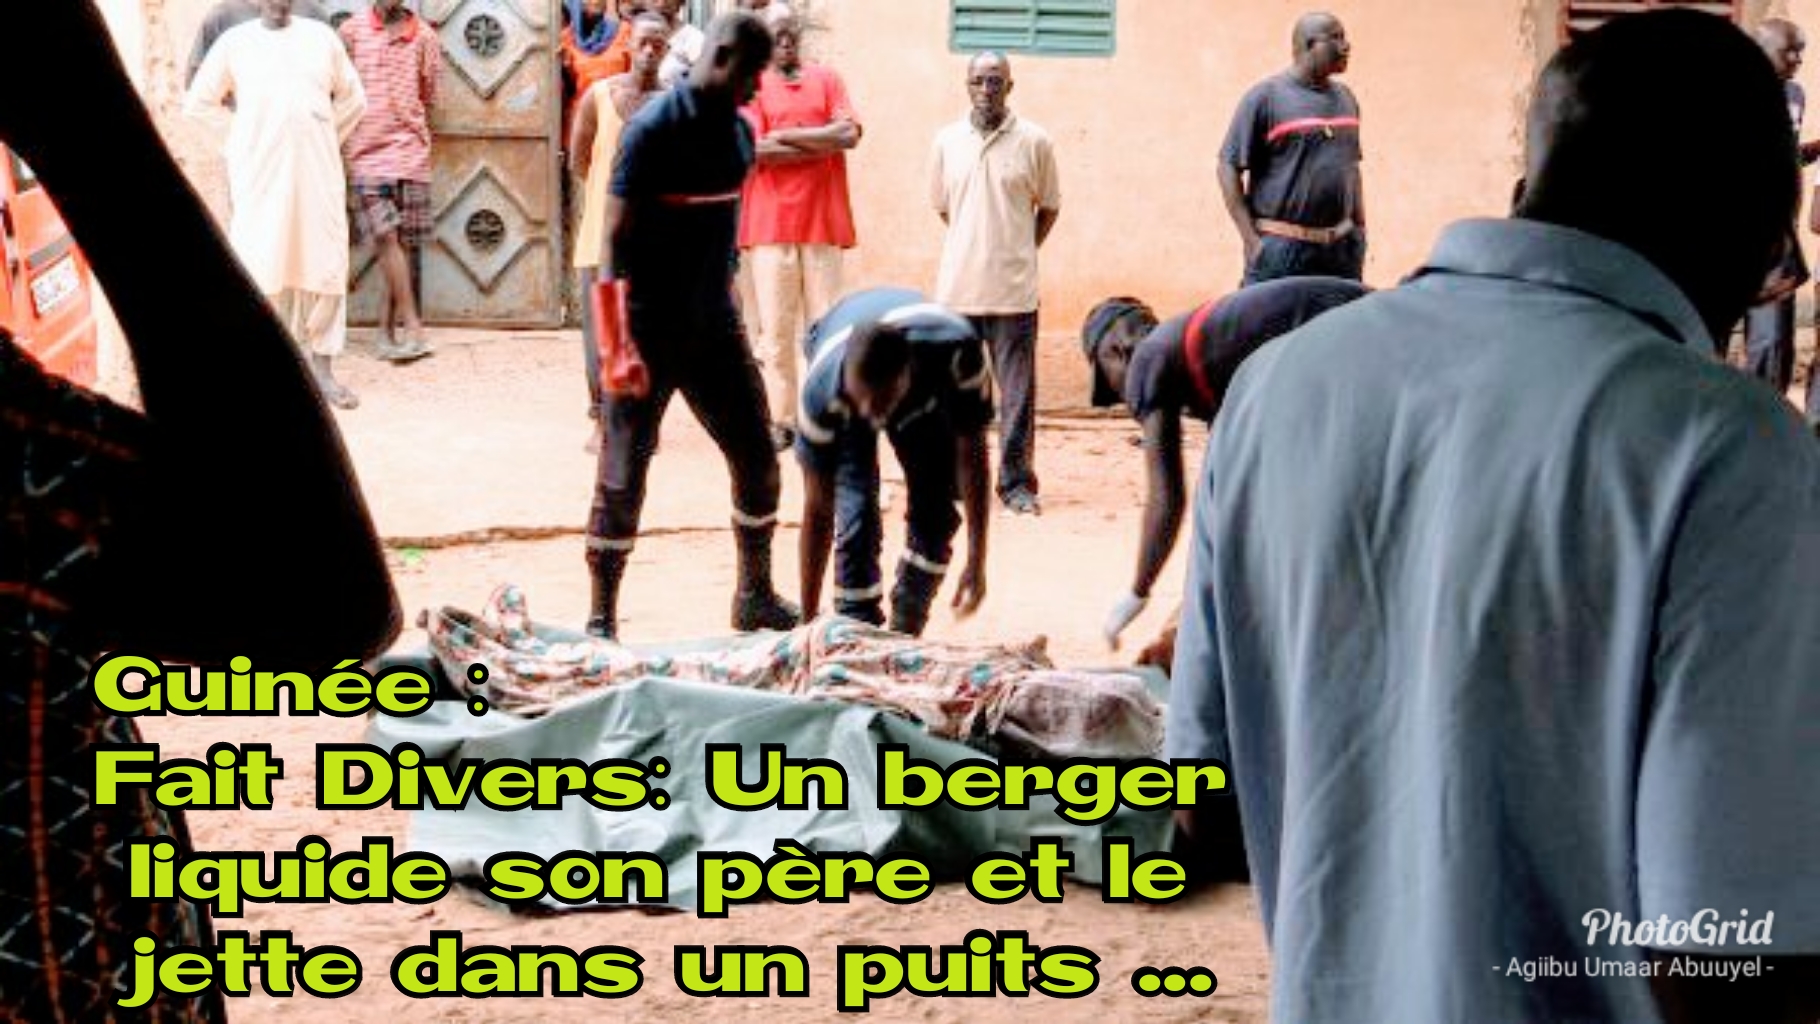
Nataal bii de gis naa ci ay sapeurs pompiers tiim ay néew yu dee waaw. Gis naa ci ay boy yu taxaw ak i paa. Gis naa ni tamit ñu soof ñooñu lu ne yeen a koy yónnee.